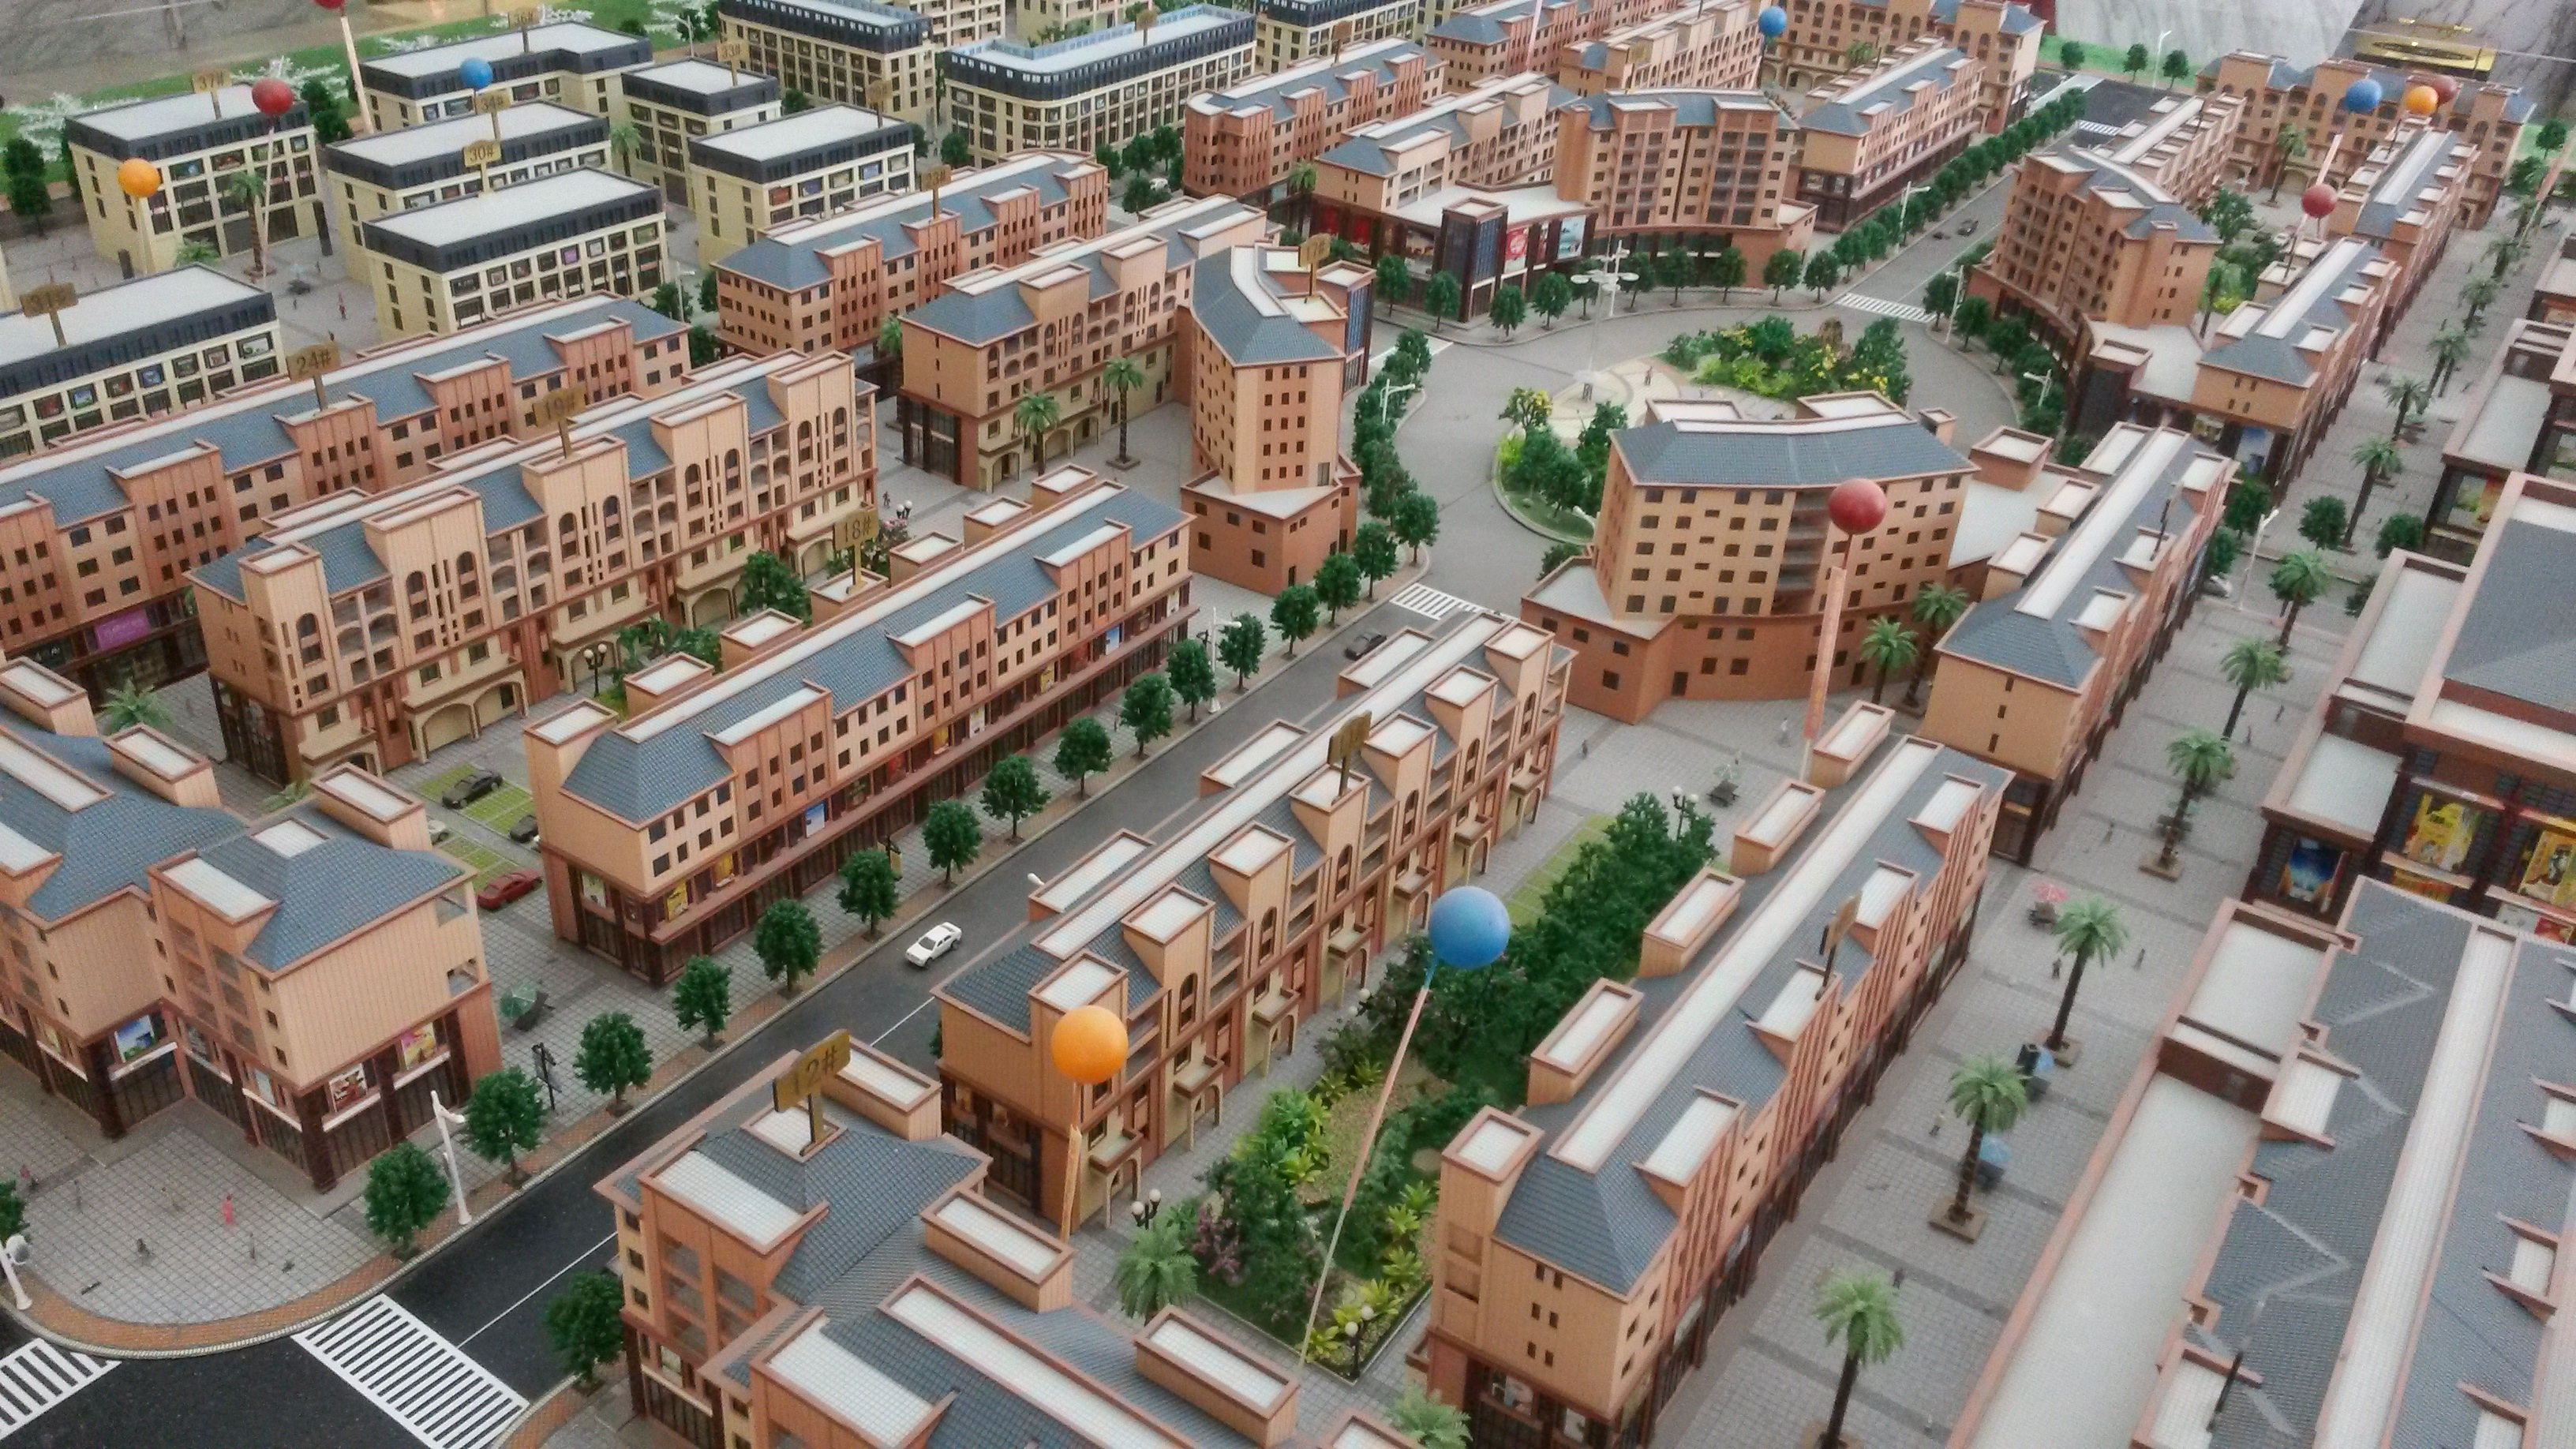
town, city, cityscape, downtown, suburb, plaza, station, property, tower block, engineering, town square, estate, broad, metropolis, condominium, neighbourhood, mock up, bird's eye view, aerial photography, urban design, residential area, human settlement, metropolitan area, mixed use, xianyou, building materials city